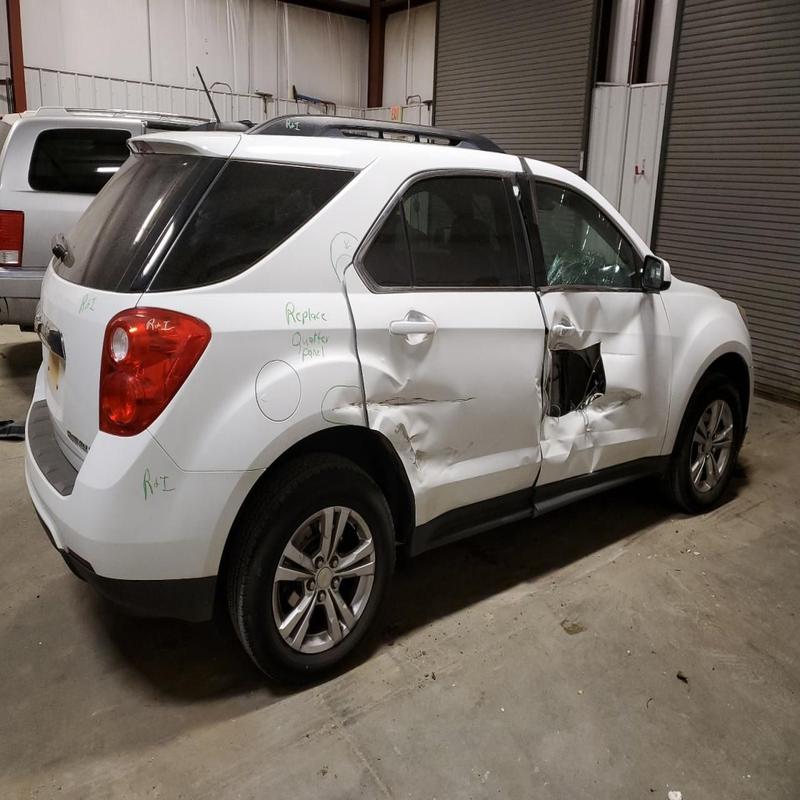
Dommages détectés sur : porte avant droite, porte arrière droite, aile arrière droite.
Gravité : majeur